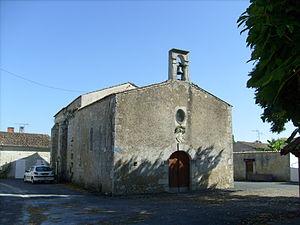
L'église romane de Dercie, commune de Le Gua
Dercie est un des principaux écarts de la commune du Gua, dans le département de la Charente-Maritime.
Le Gua est une commune du Sud-Ouest de la France, située dans le département de la Charente-Maritime. On écrit : « commune du Gua » et non « commune de Le Gua ». Ses habitants sont appelés les Guatais et les Guataises.